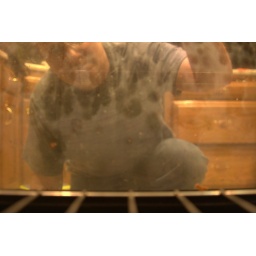
Looking in through our oven door out as I'm checking up on the cake. Mmmm Mmmm Good!!!